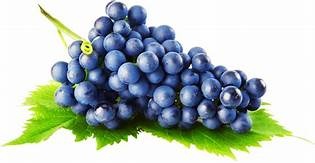
Label: grape